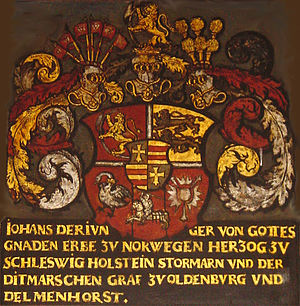
Hans den Yngre / Liv
Hans den Yngres våbenkjold fra slotskirken på Sønderborg Slot.
Våbenskjold for Hans den Yngre, hertug af Sønderborg, 1580. Kapellet på Sønderborg Slot
Hans den Yngre, Hertug af Slesvig-Holsten-Sønderborg var søn af kong Christian 3. af Danmark. I 1564 blev han som del af arvedelingen efter faderens død afdelt hertug af Slesvig og Holsten, da Frederik 2. overlod ham Als, Sundeved, Ærø og Plön. Efter onklen Hans den Ældres død modtog han også Ryd Kloster i Angel.